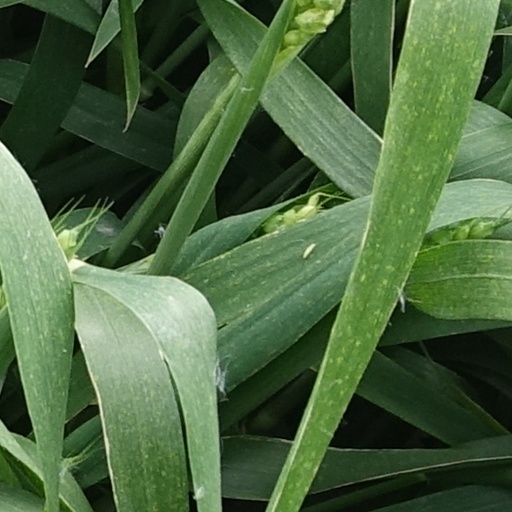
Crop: wheat